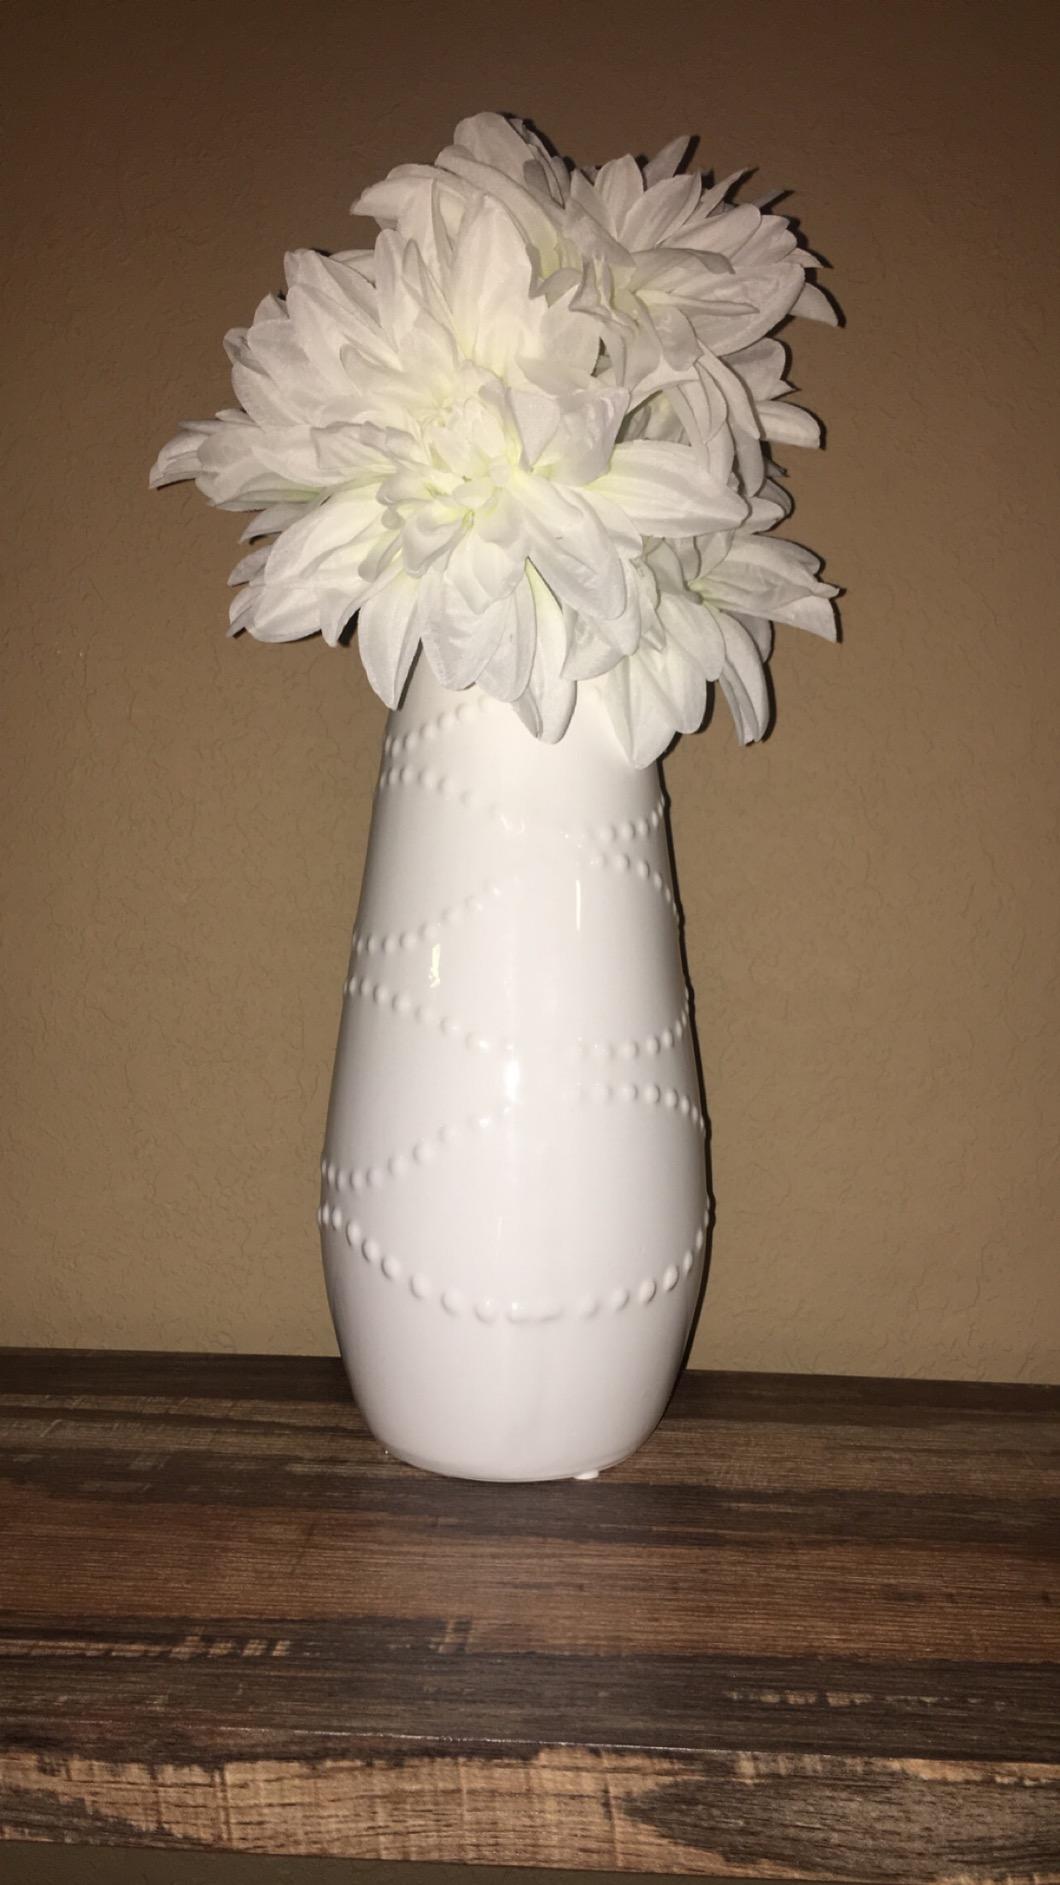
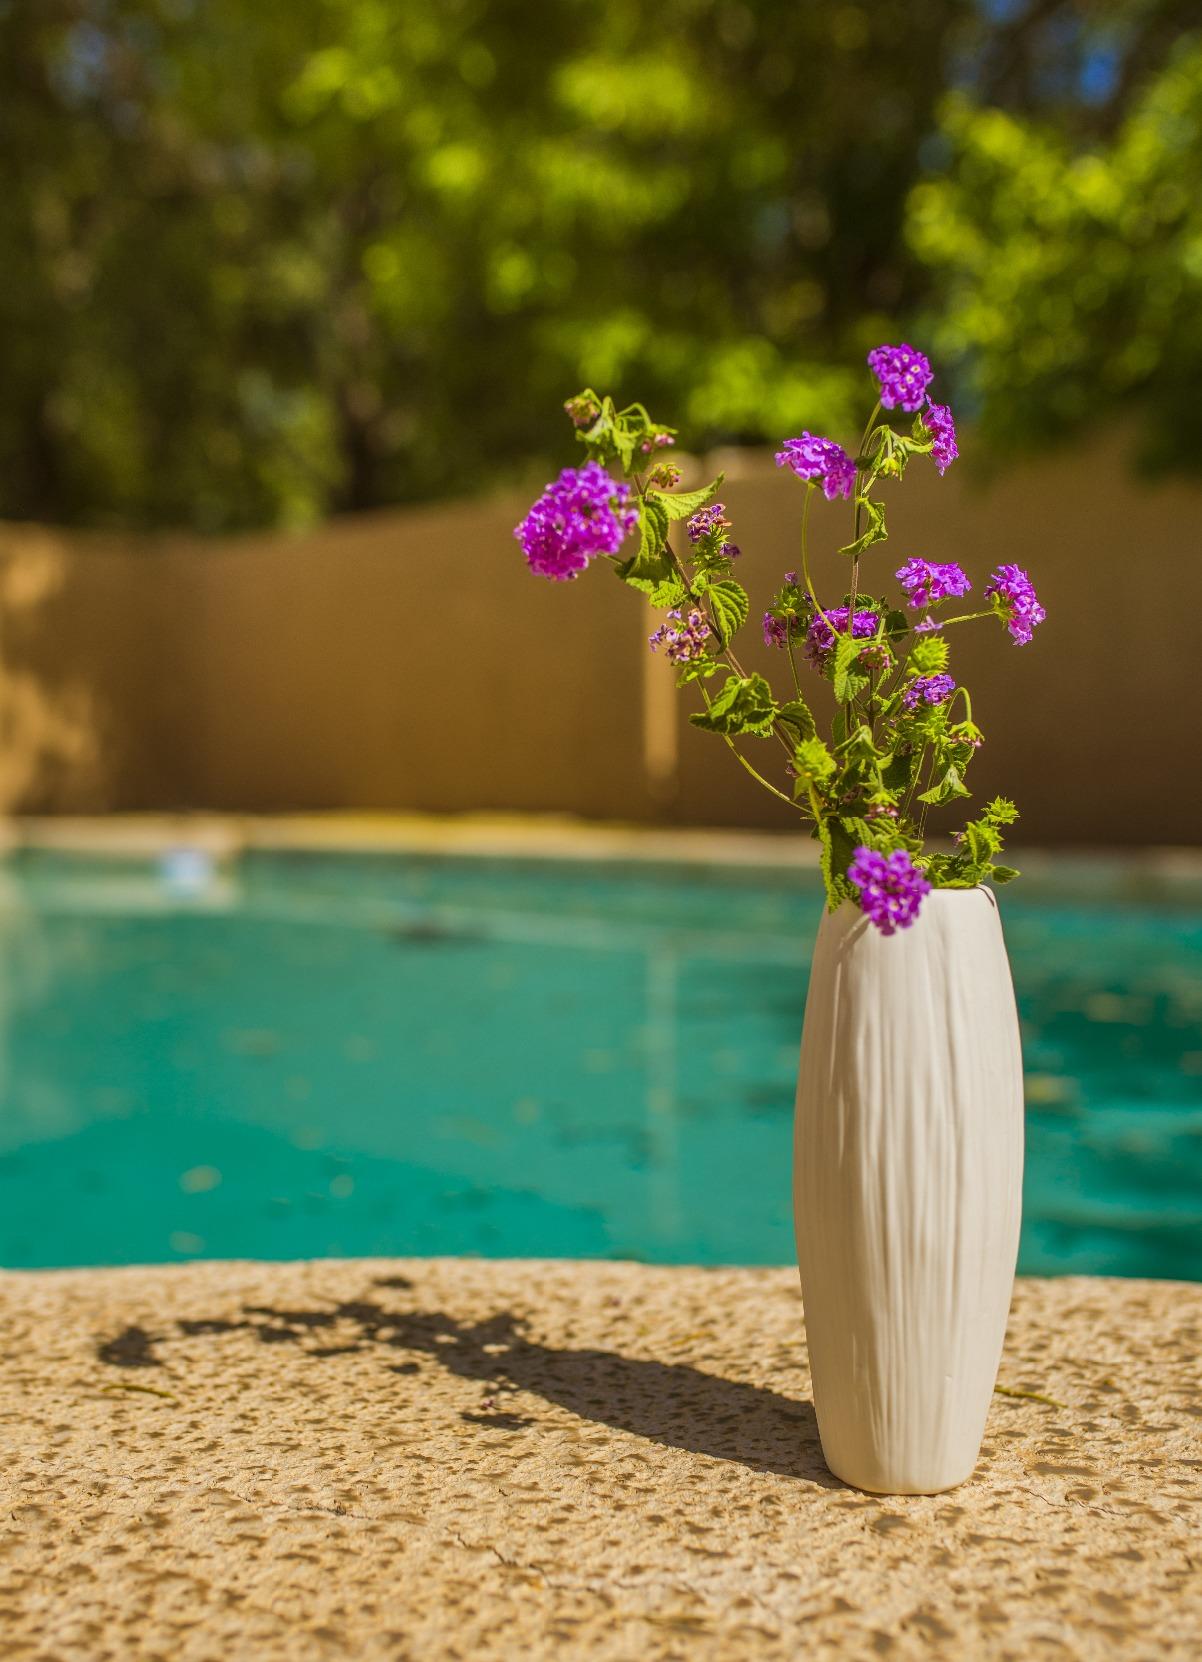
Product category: vase
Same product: no